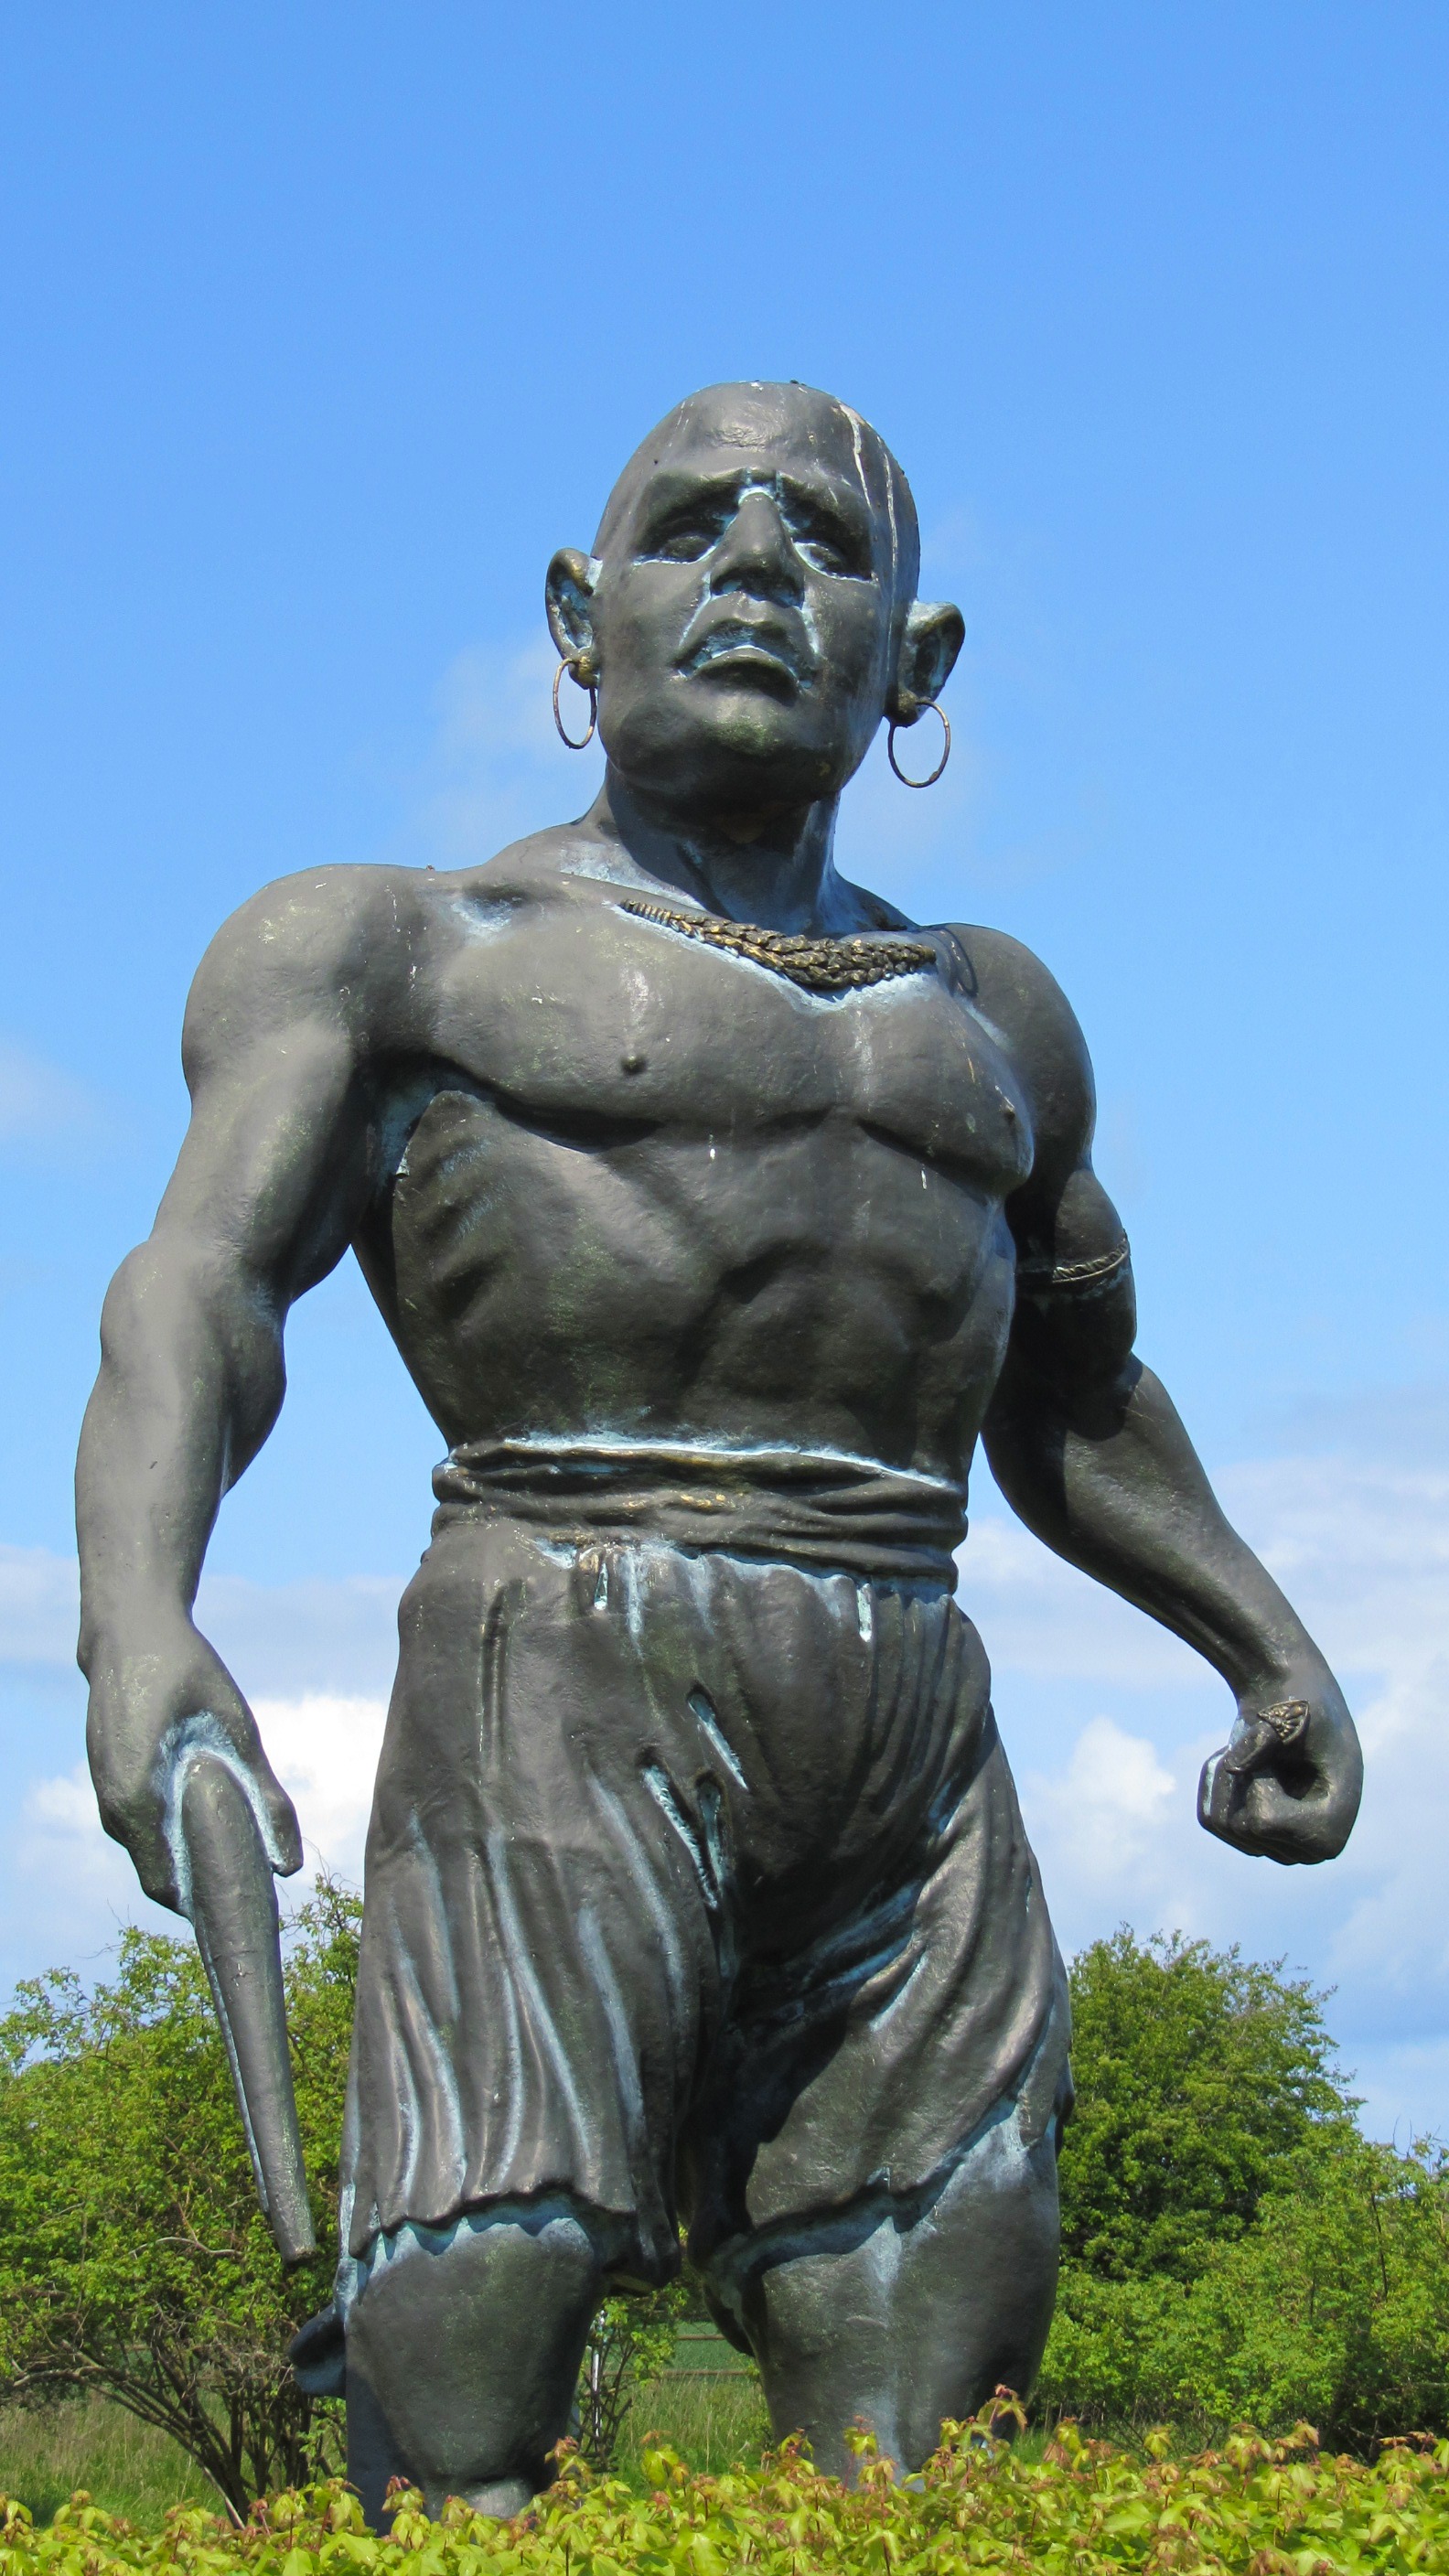
monument, statue, sculpture, art, pirate, fehmarn, puttgarden, bronze statue